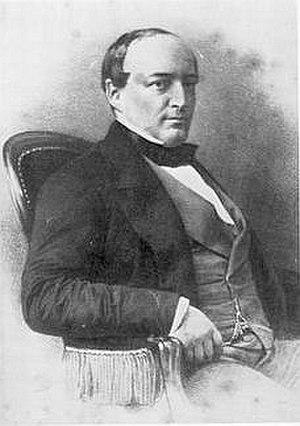
Hippolyte Nicolas Honoré Fortoul, né à Digne le 13 août 1811 et mort à Bad Ems en Allemagne le 7 juillet 1856, est un homme politique, homme de lettres et historien français.